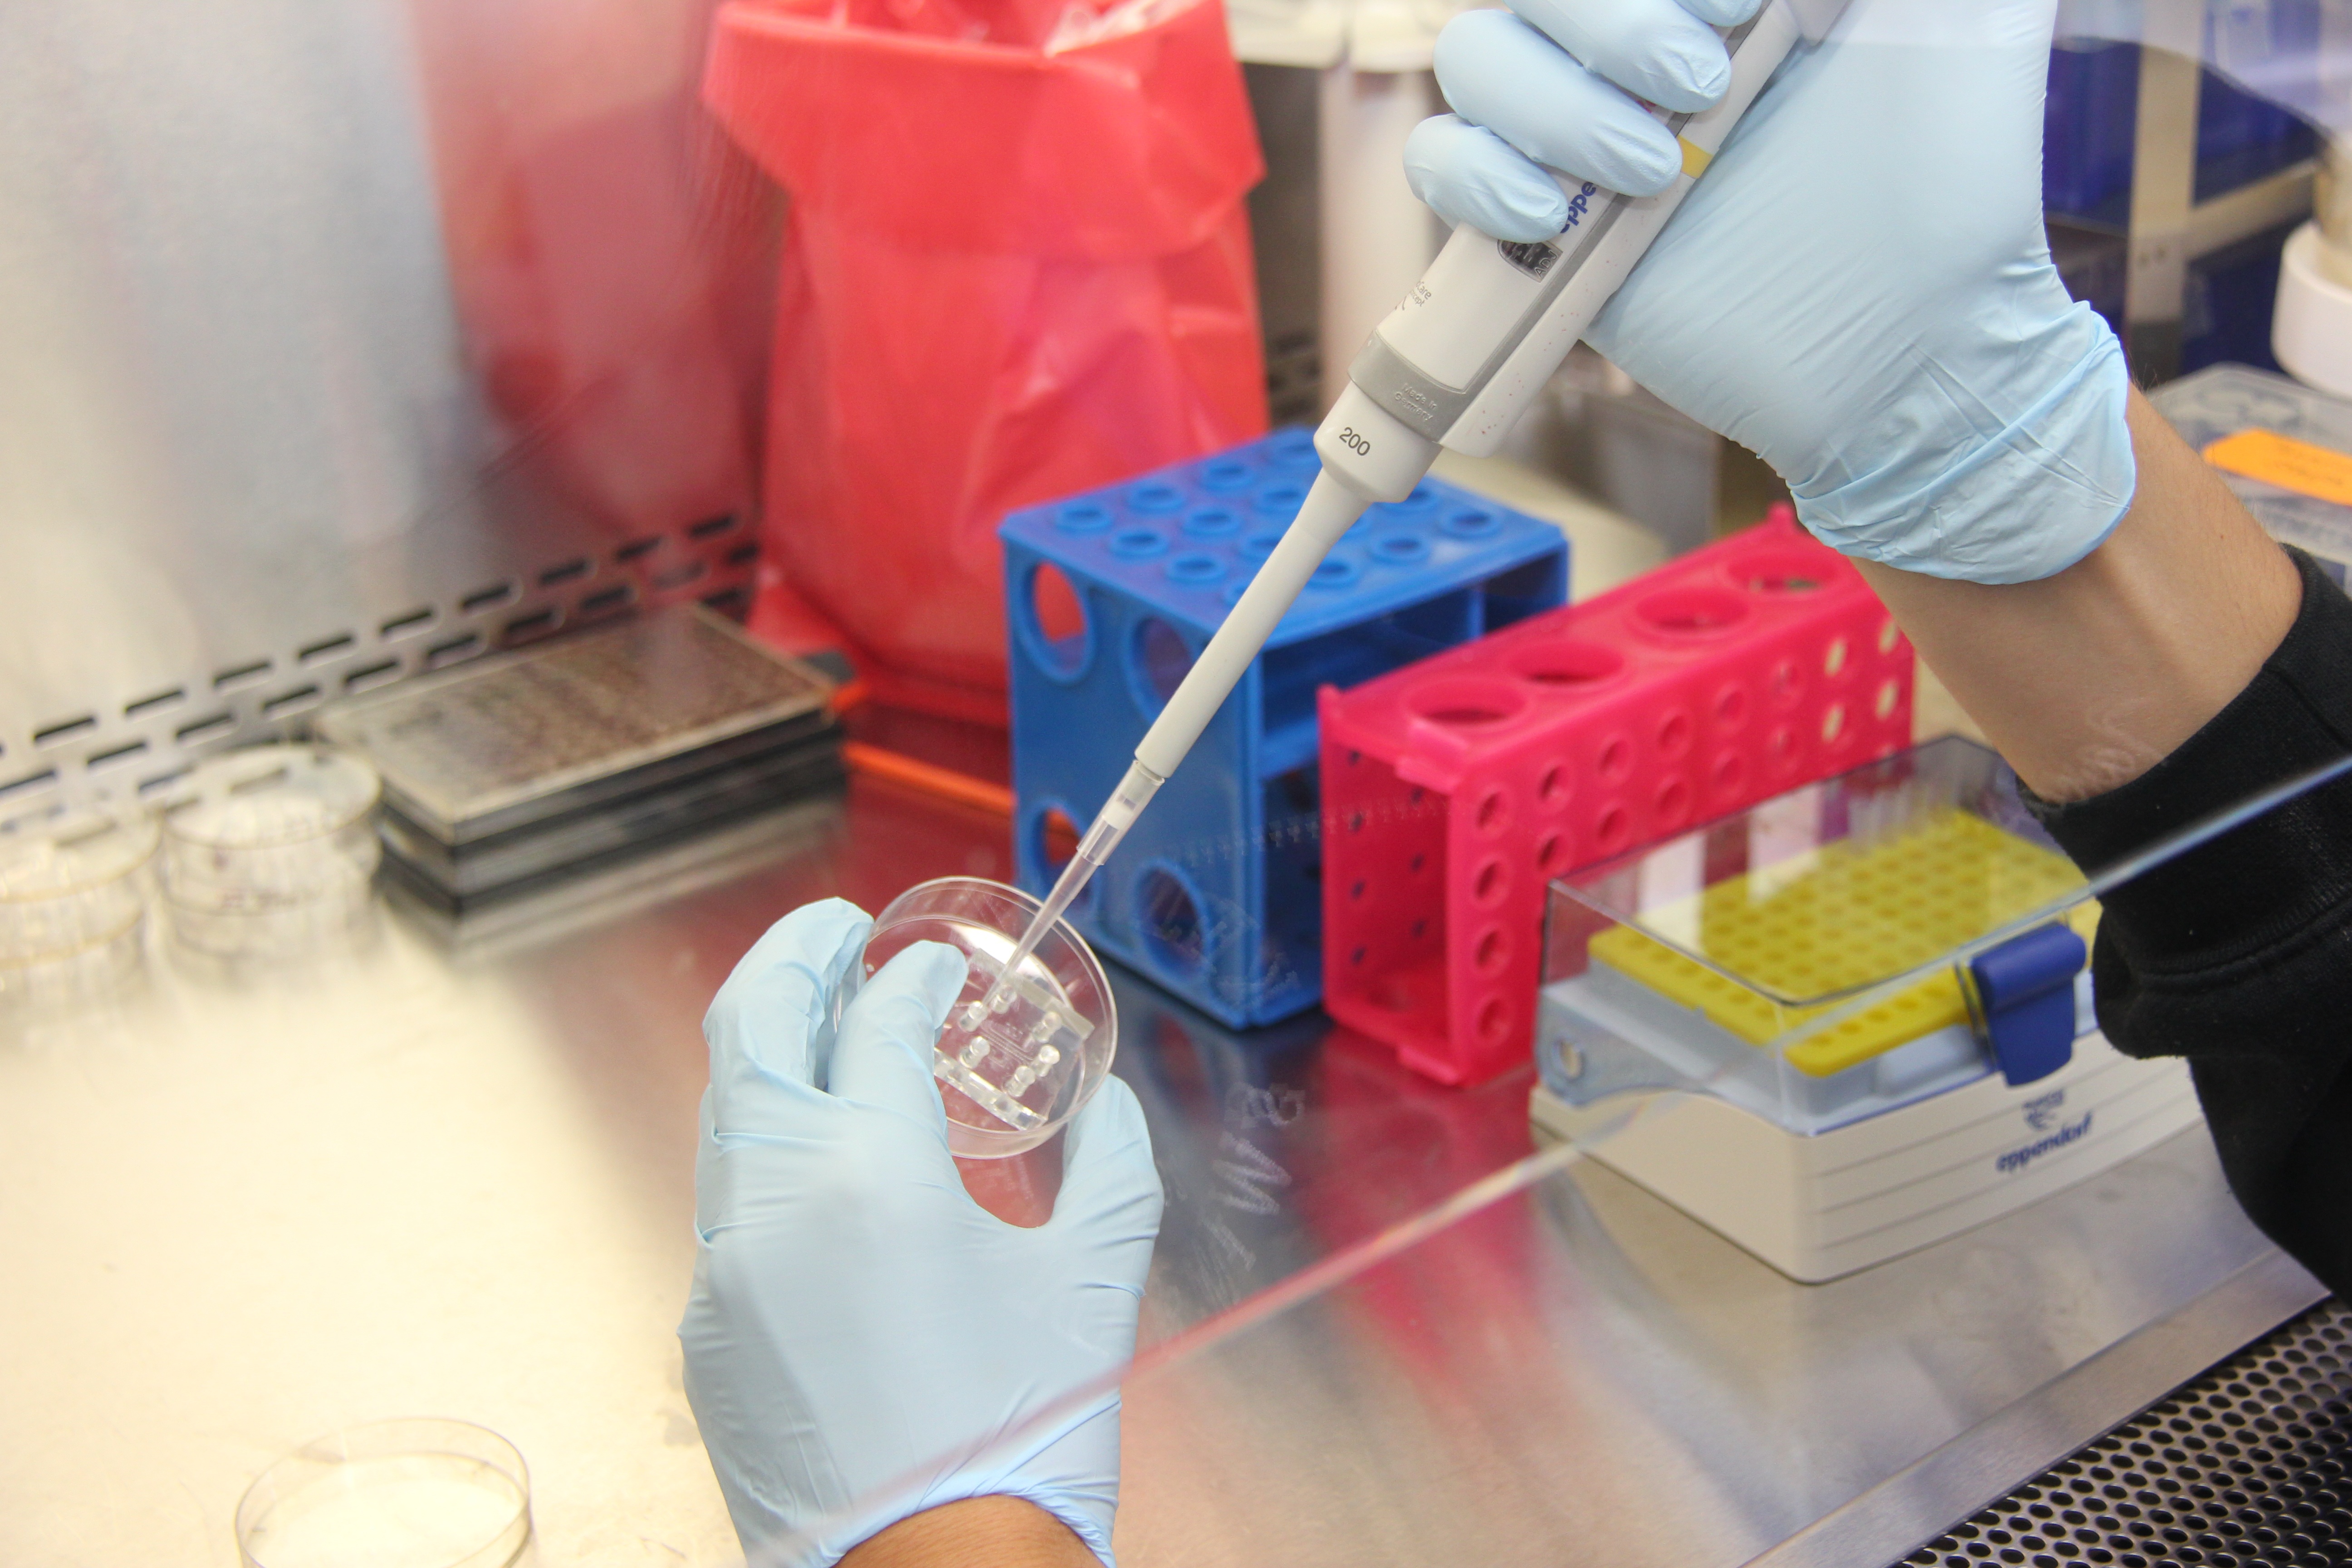
technology, play, color, medicine, toy, research, art, science, laboratory, lab, scientific, scientist, analyzing, science lab, laboratory equipment